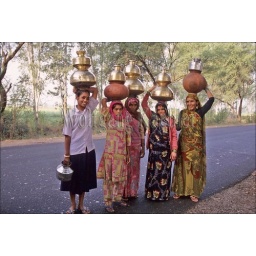
India, near bharatpur, street scene, women with water jugs